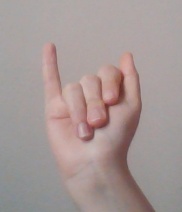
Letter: meem